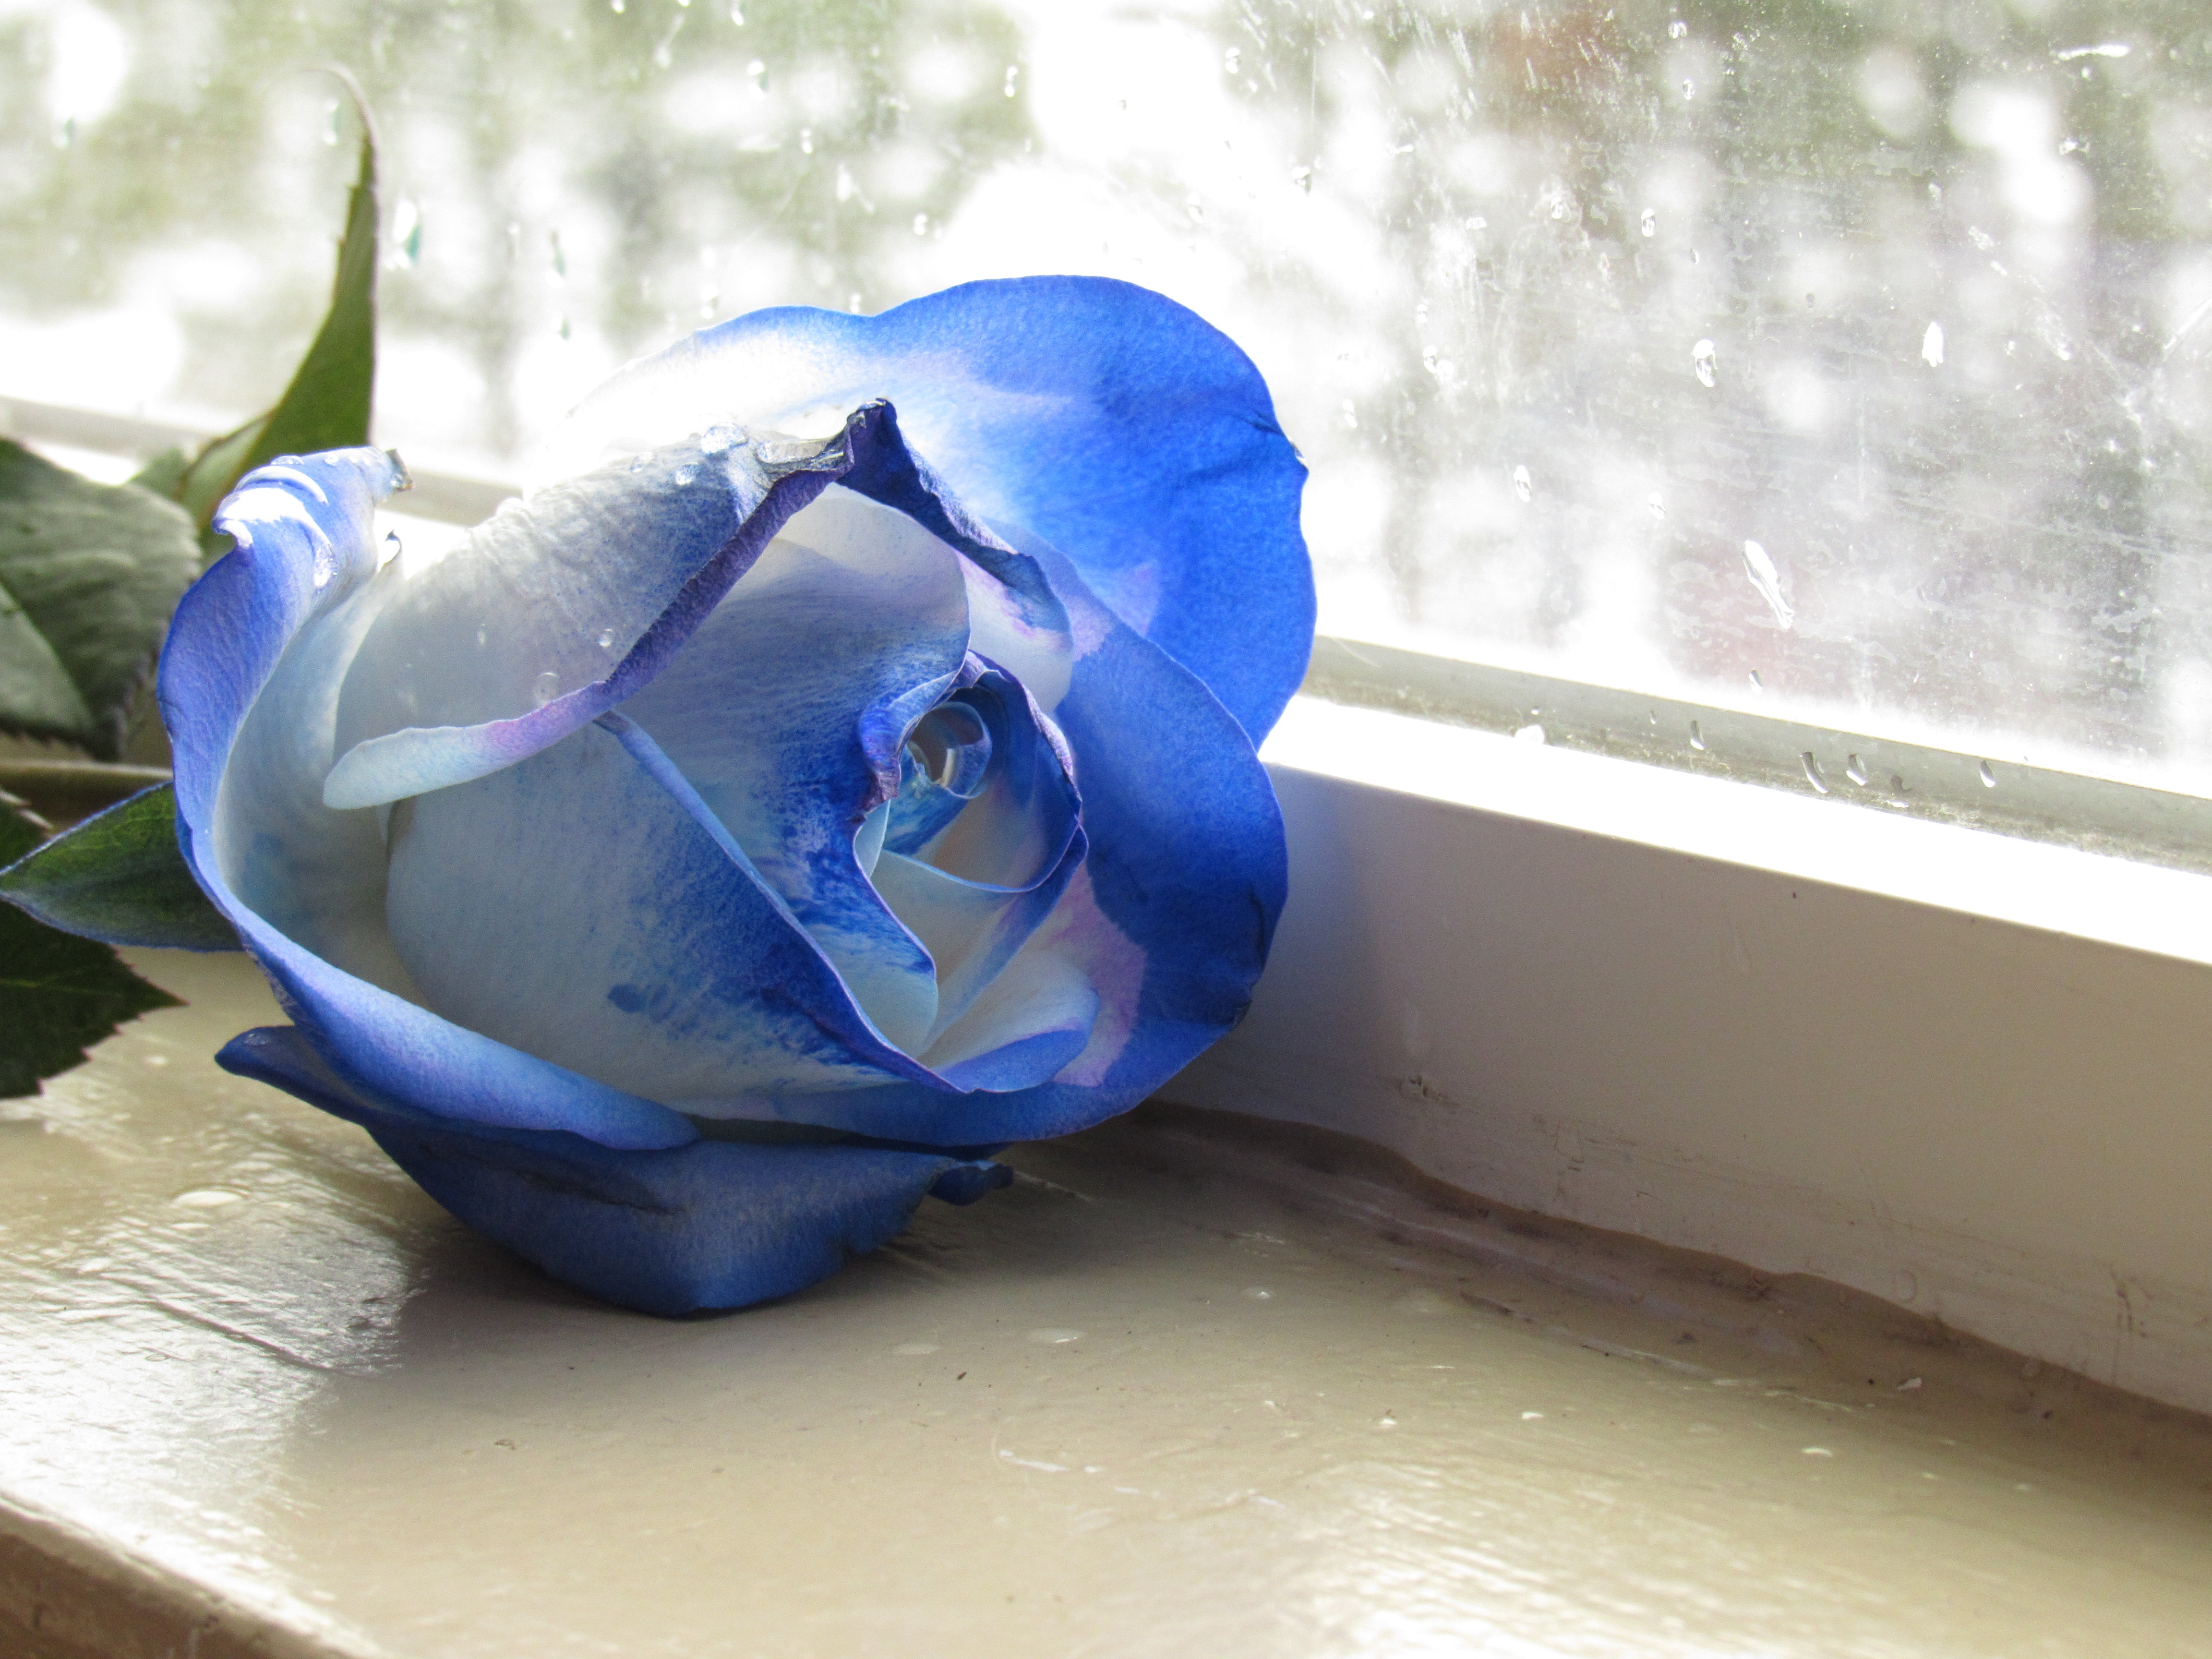
light, plant, white, flower, petal, rose, color, blue, petals, beauty, dye, macro photography, flowering plant, rose family, blue rose, land plant